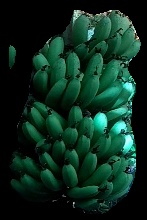
Variety: pachbale
Grade: grade1